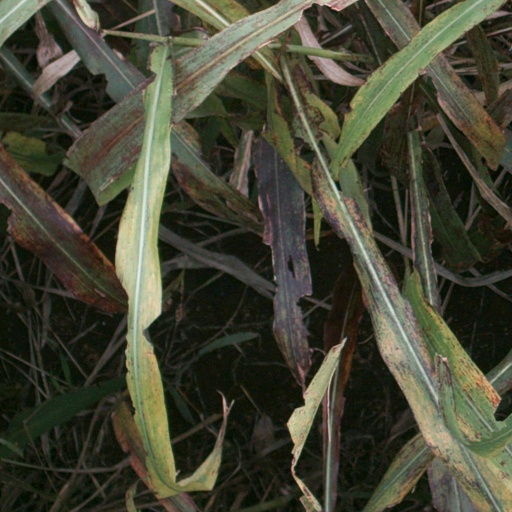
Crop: sorghum